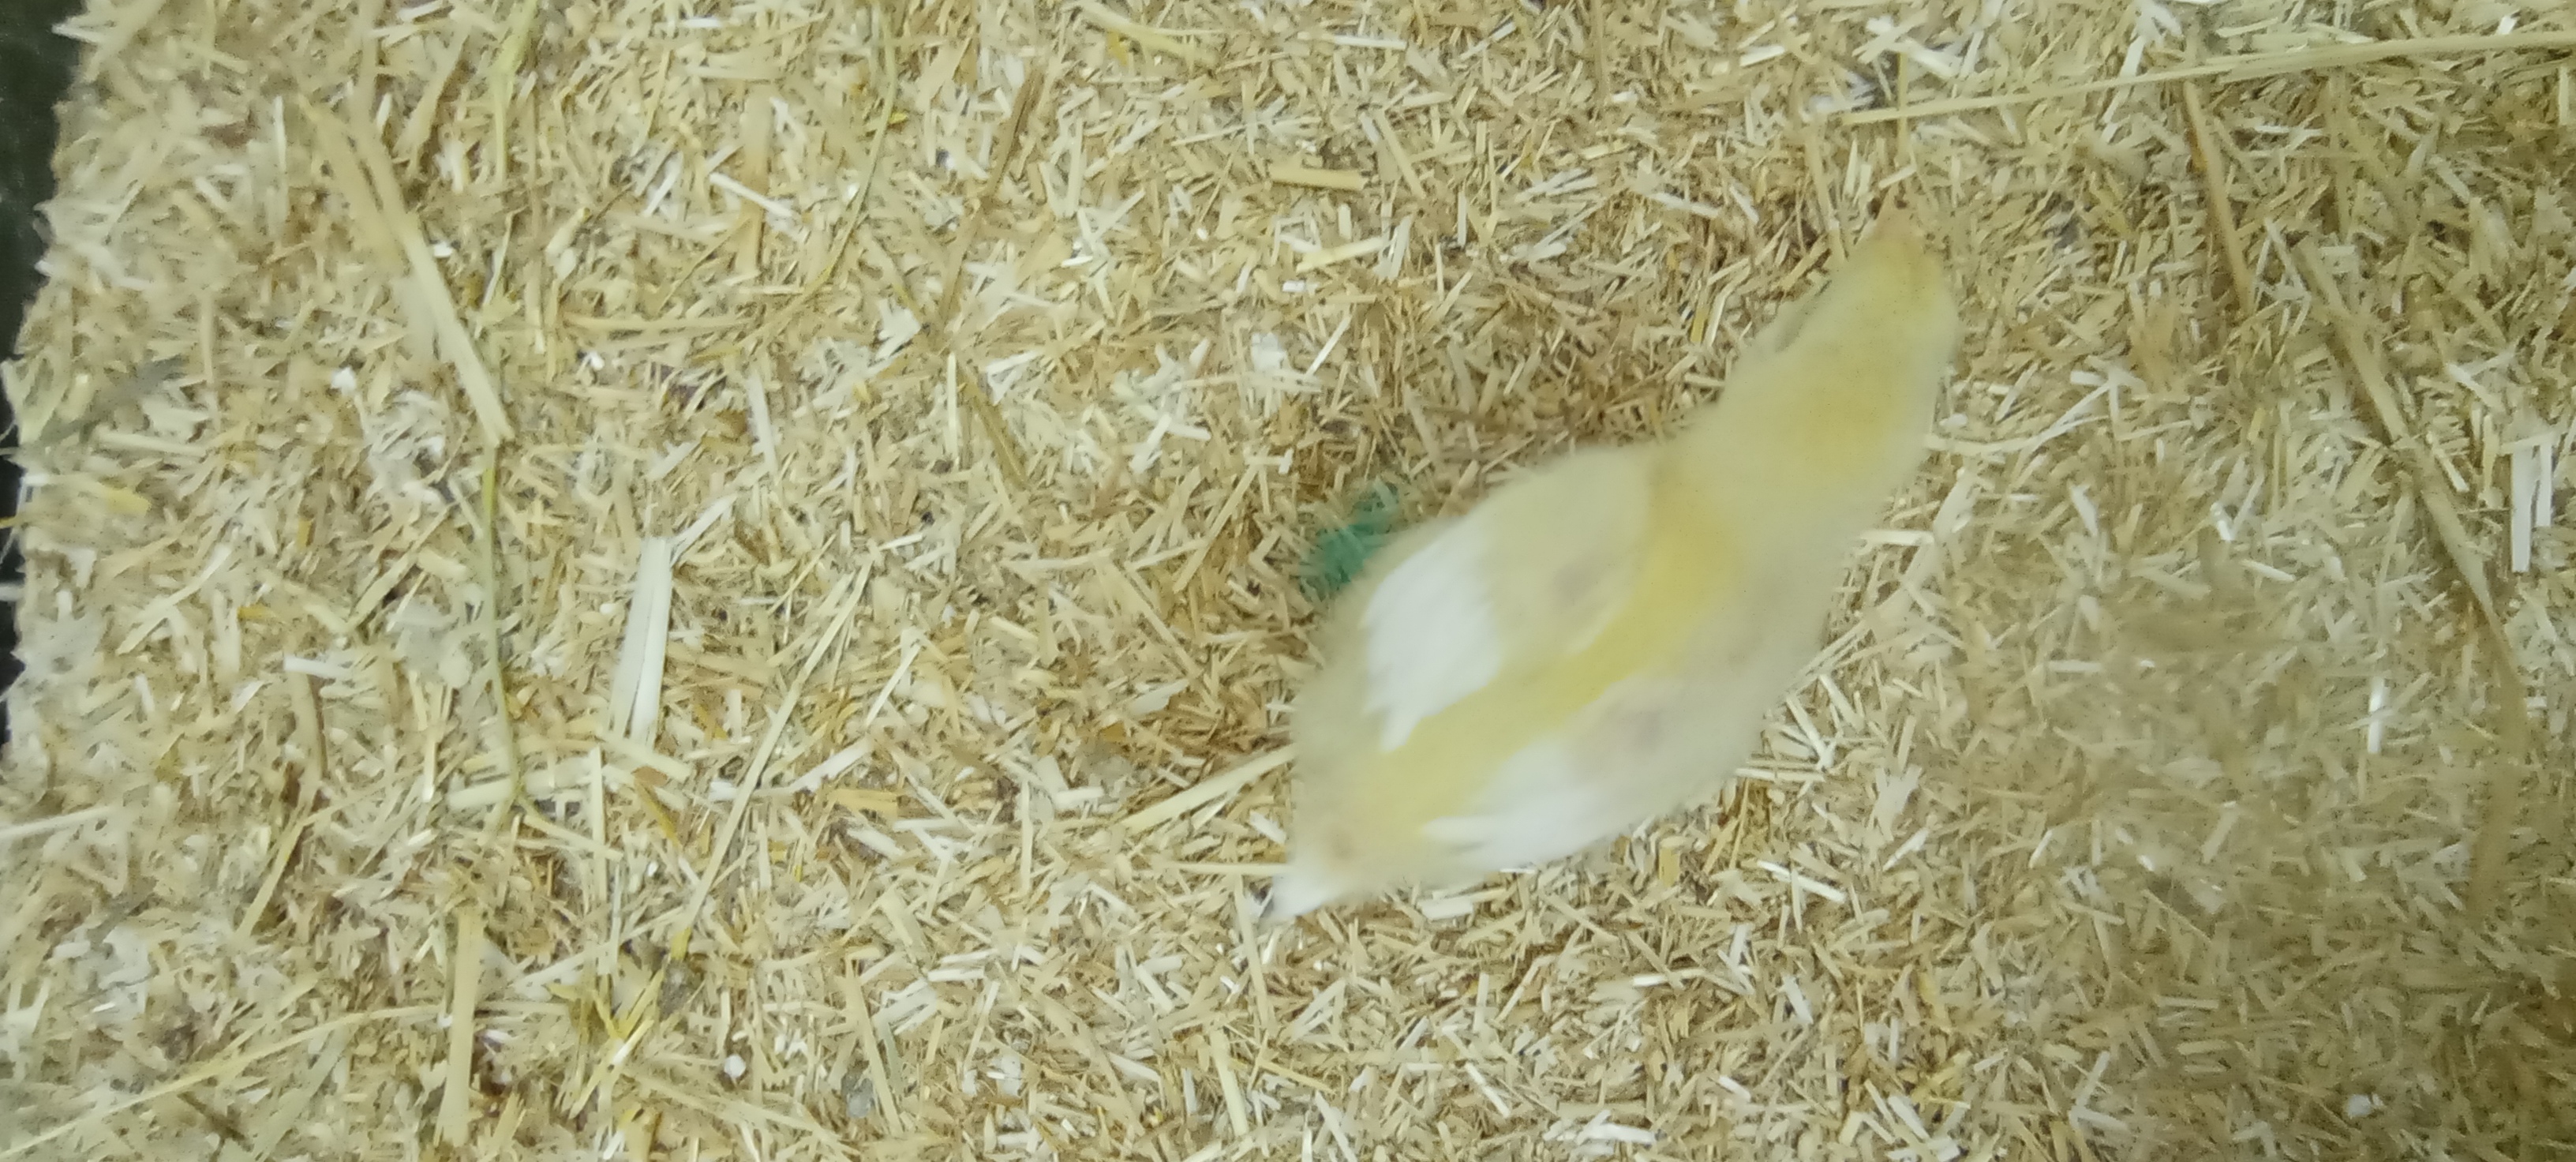
Weight: 200 g